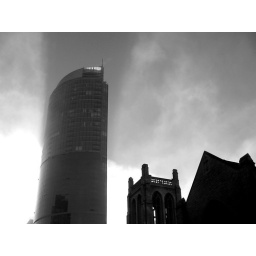
wall tower in mist